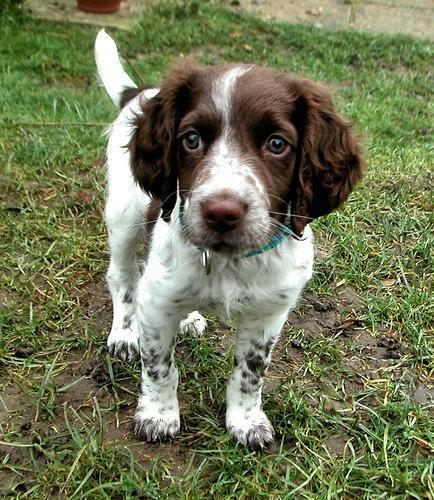
English_springer